International Skating Union

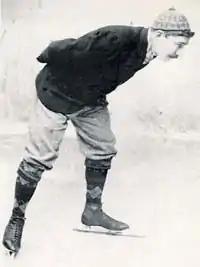
Jaap Eden of the Netherlands, three-times World Allround Speed Skating Champion, having won the titles in 1893 (the year after the ISU was founded), 1895, and 1896

The International Skating Union (ISU) was founded in 1892 in the Dutch seaside town of Scheveningen. The meeting was attended by 15 men, as the national association representatives from the Netherlands, Great Britain, Germany/Austria, and two clubs from Stockholm (Sweden) and Budapest (Hungary). The ISU was the first international winter sports federation to govern speed skating and figure skating, as it laid down the rules for speed skating, shortly followed by figure skating. In 1895, the organization streamlined its mission to deal only with amateur competitors, not professionals, and hosted its first amateur skating championship in February 1896 in St. Petersburg, Russia.